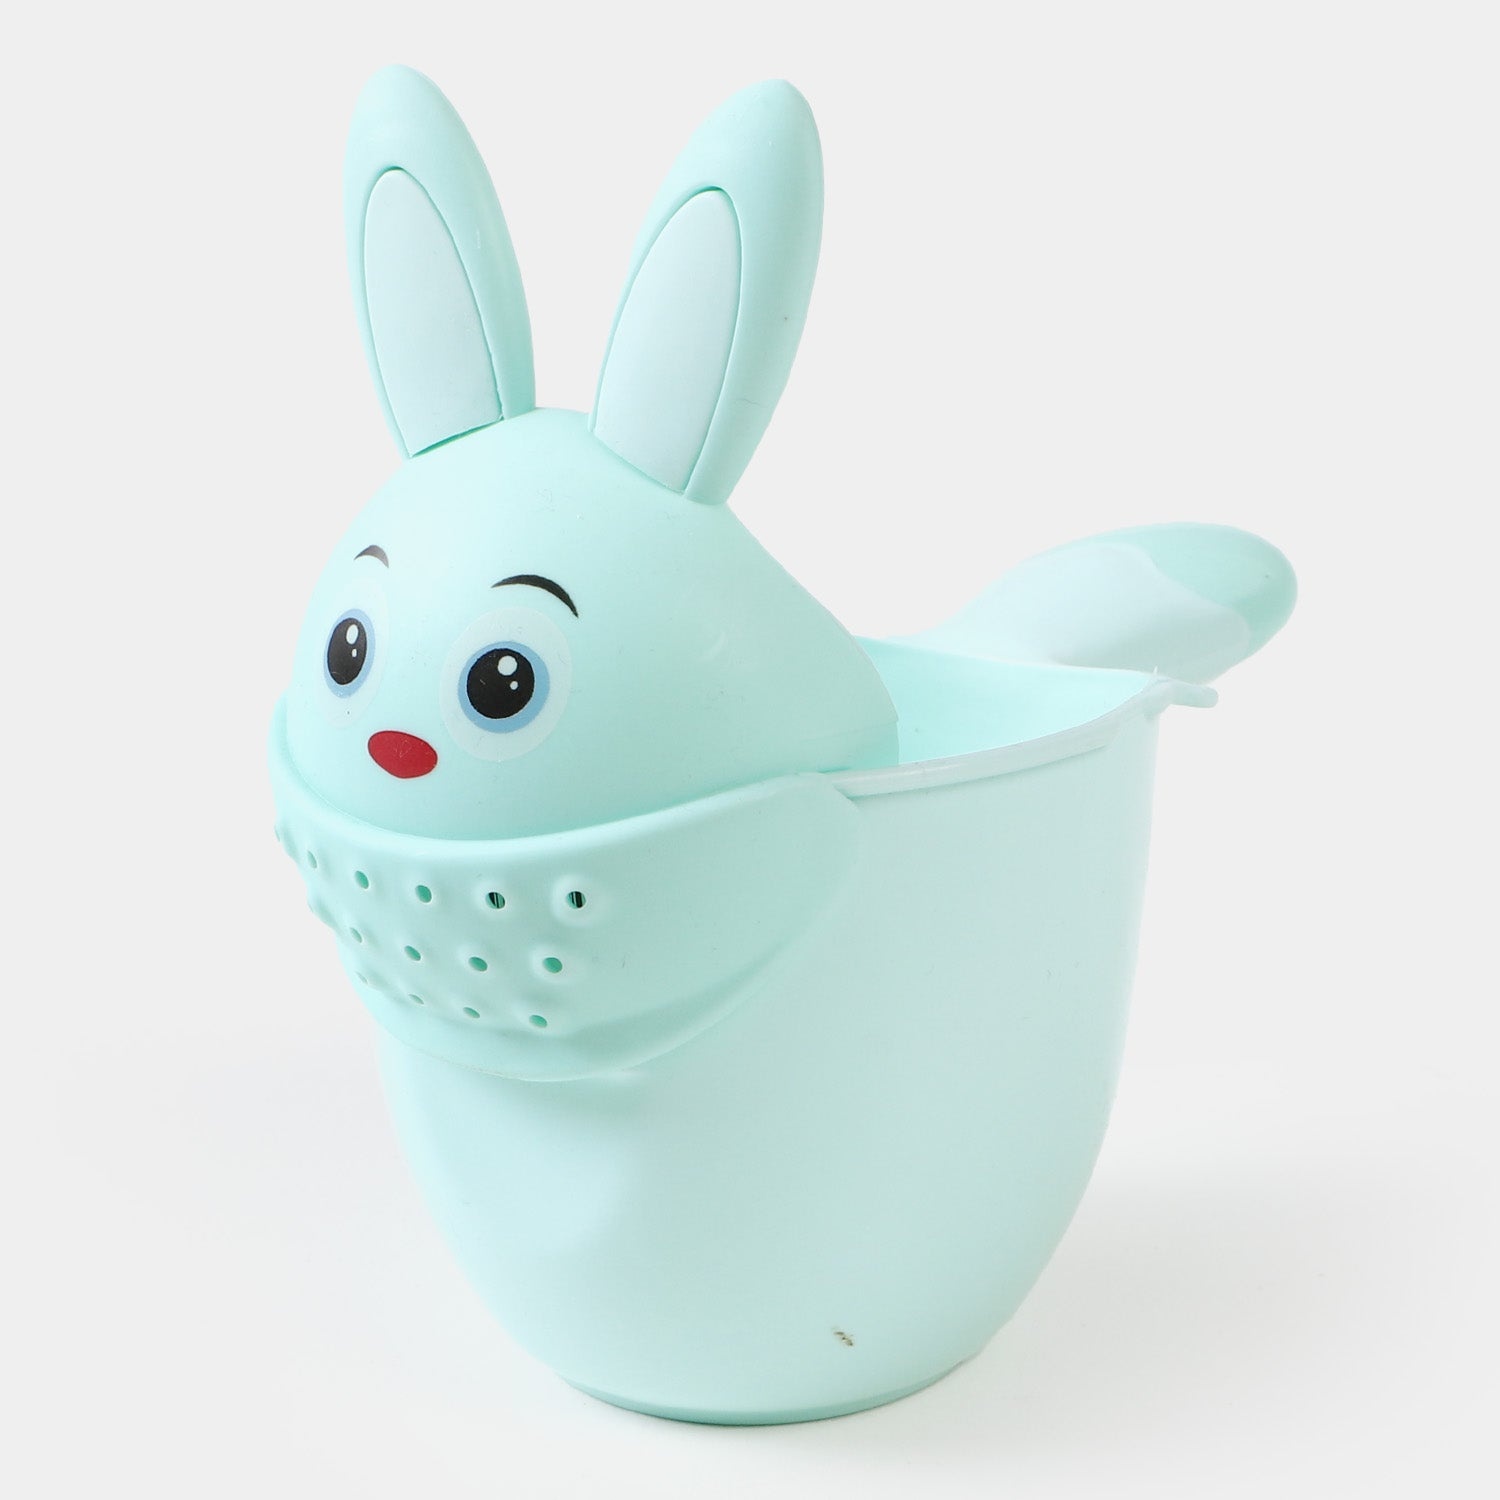
Baby Shower Cup | Sea Green
Bachaa Party brings you the best price for Baby Shower Cup | Sea Green with express shipping all over Pakistan. Product Detail: This cup lets you rinse baby's hair while protecting their face and eyes A cute style can attract a kid's attention Making more fun for baby's bath time Material: Plastic Item Size: 6x5 Inches
Brand: shopatneem
Category: Baby & Toddler > Baby Bathing > Baby Bathtubs & Bath Seats > Tummy Tubs